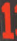
Number: 1